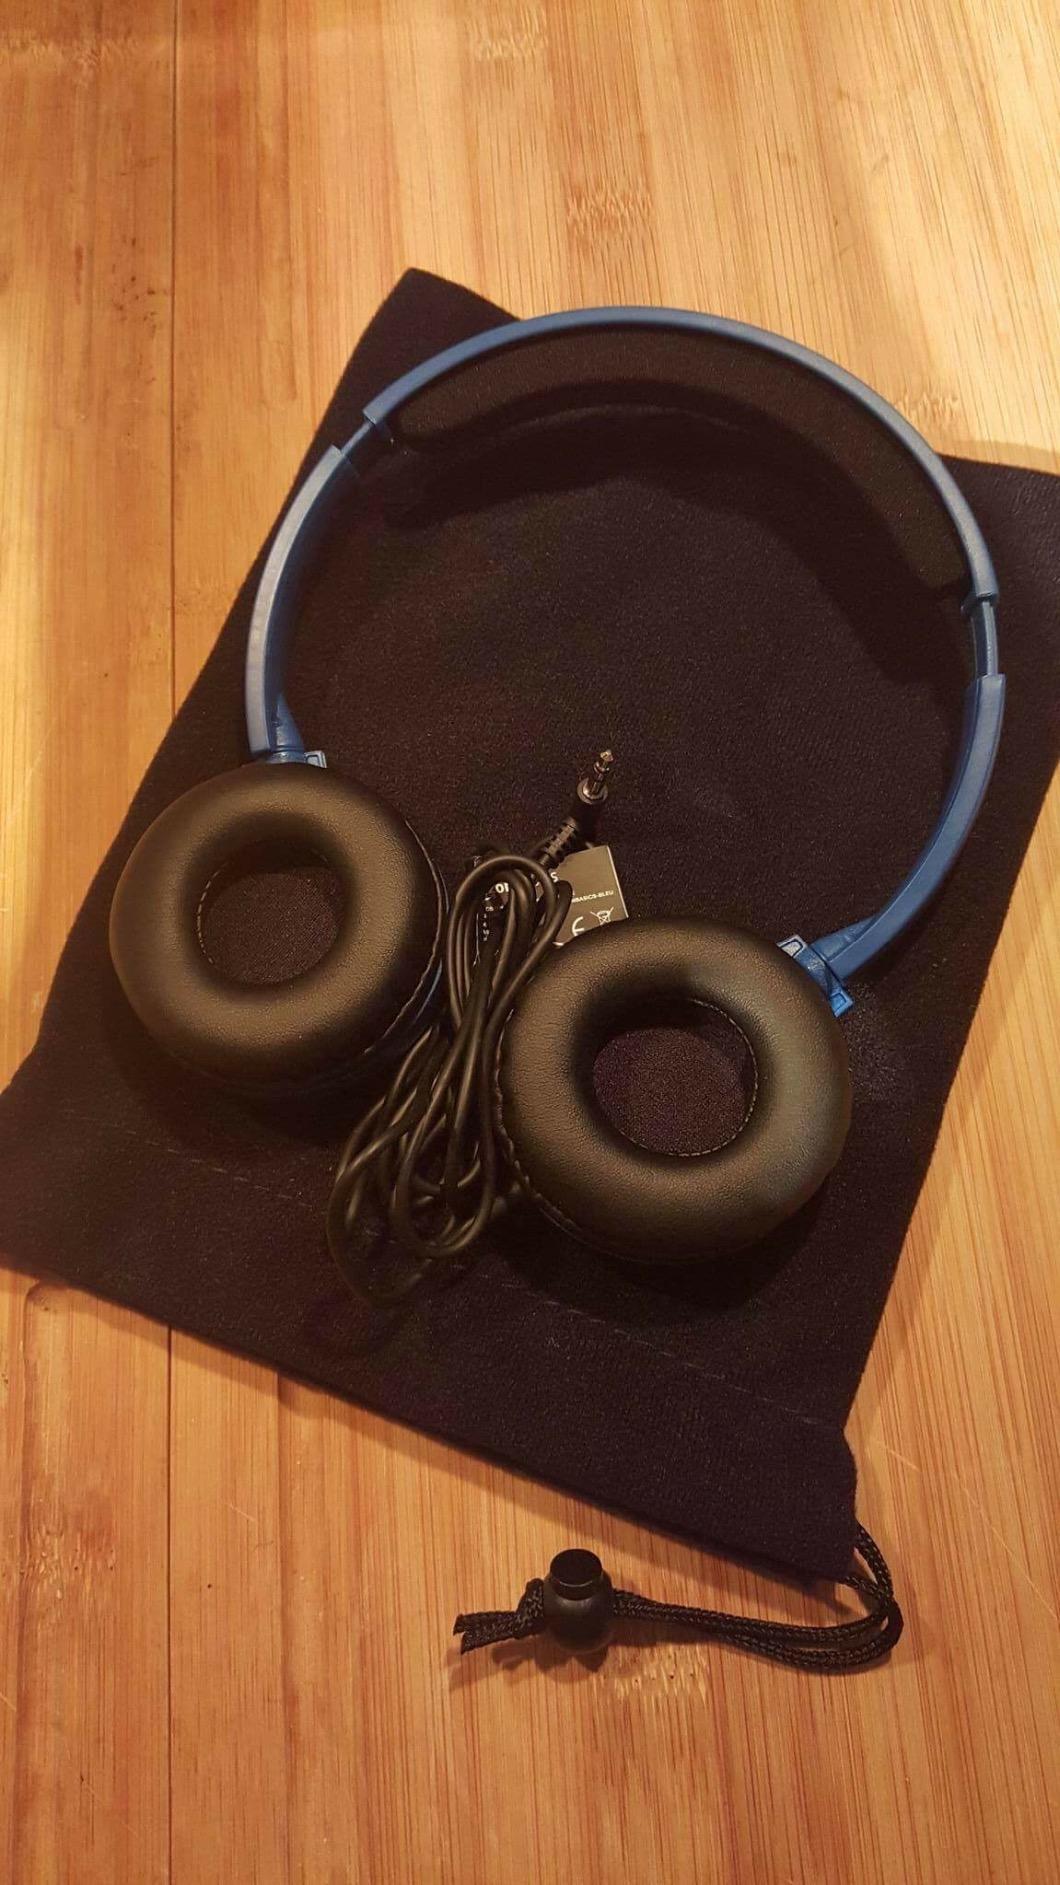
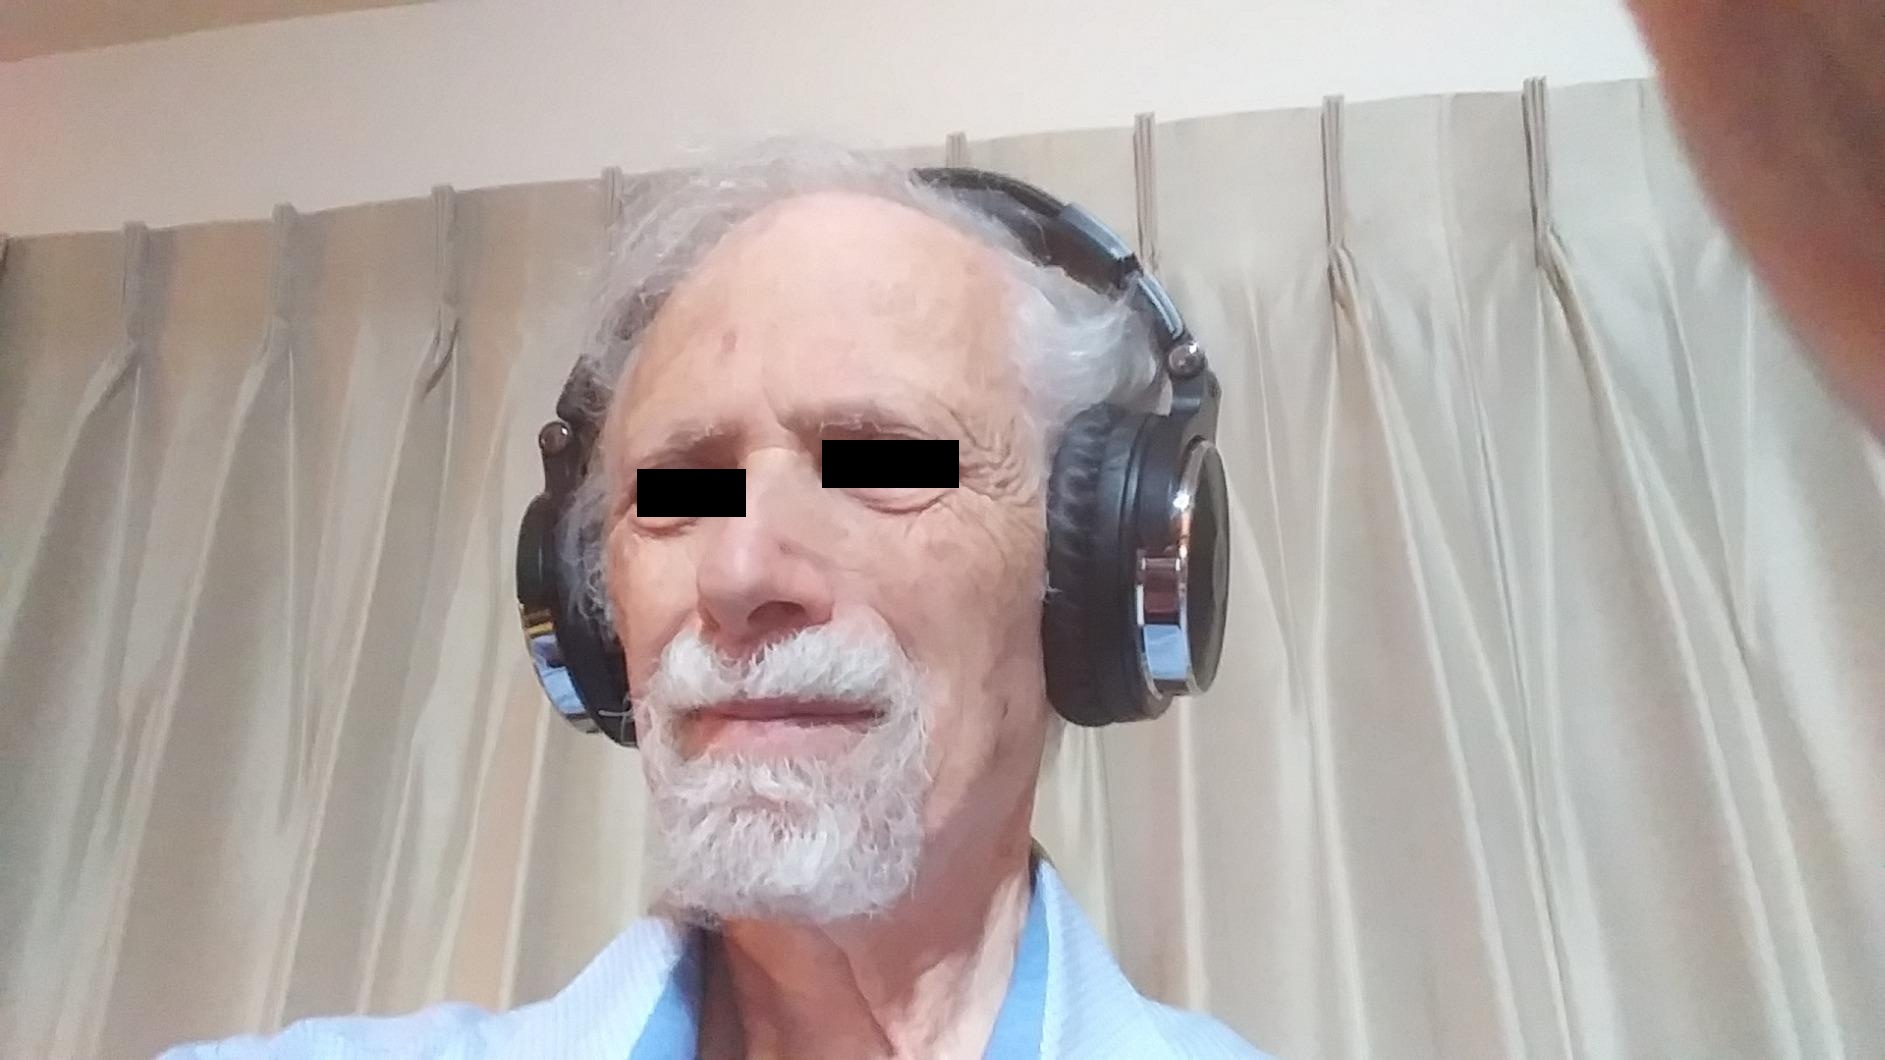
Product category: headphones
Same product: no